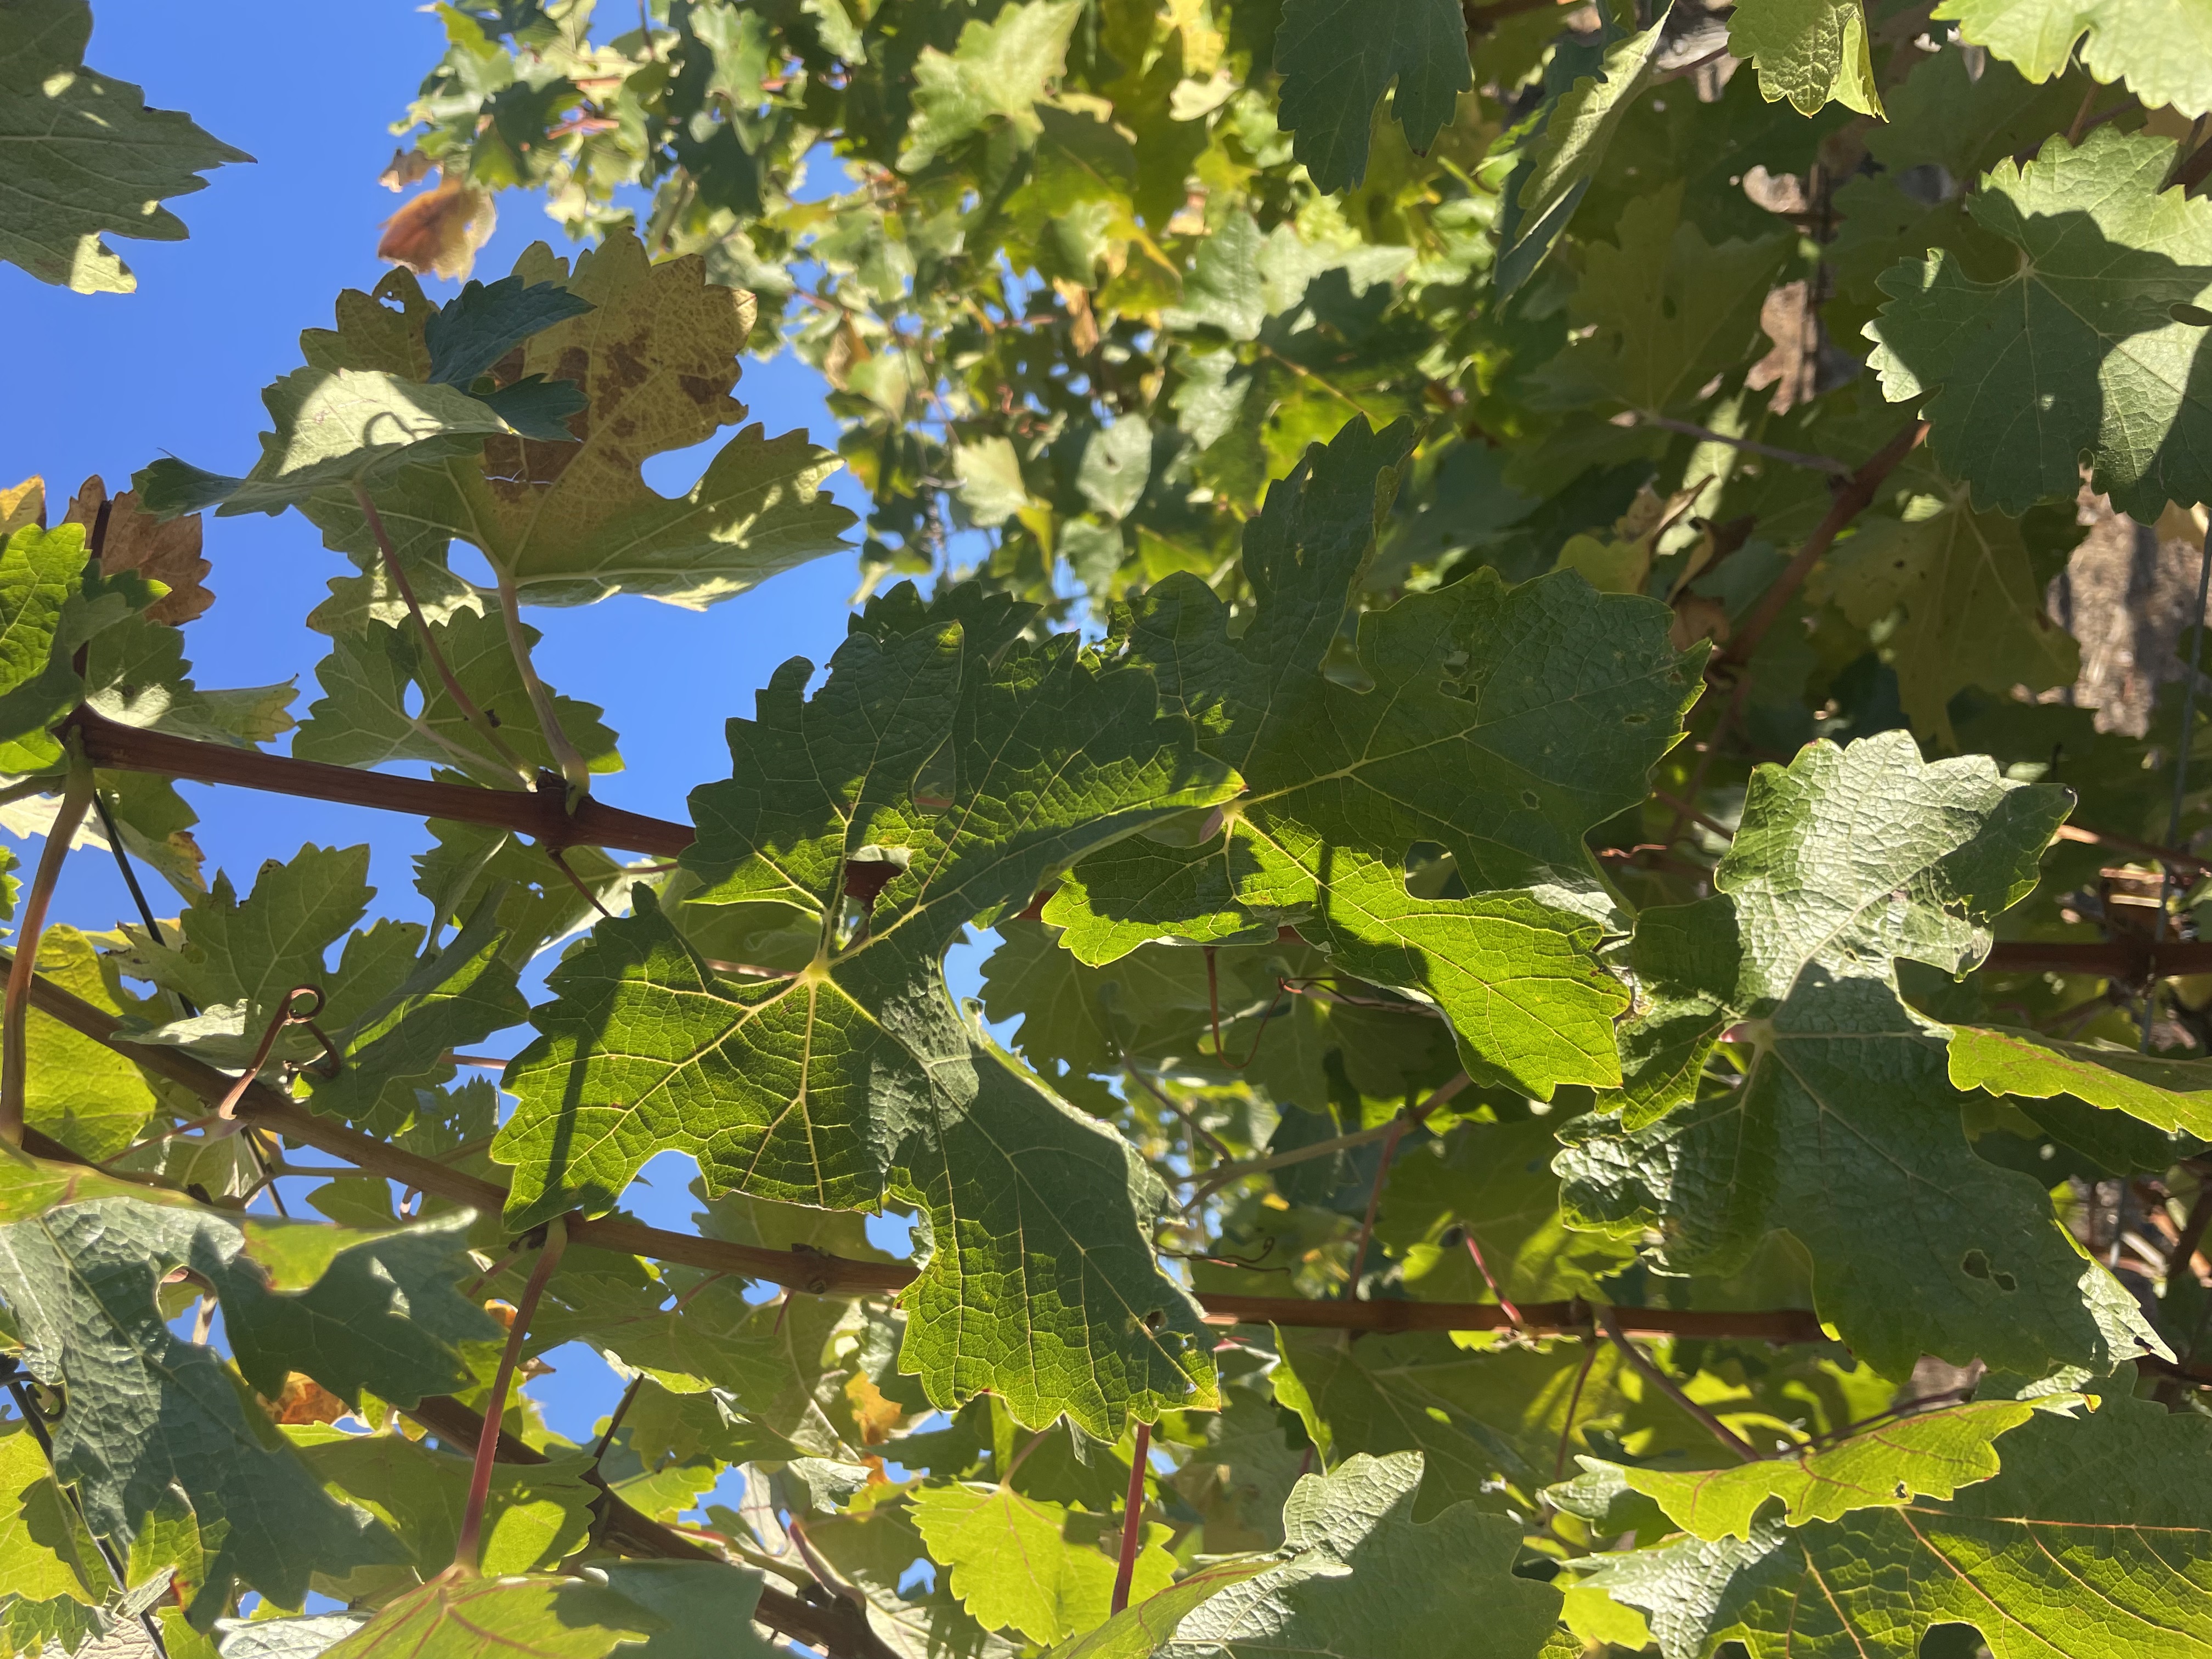
Label: No Virus